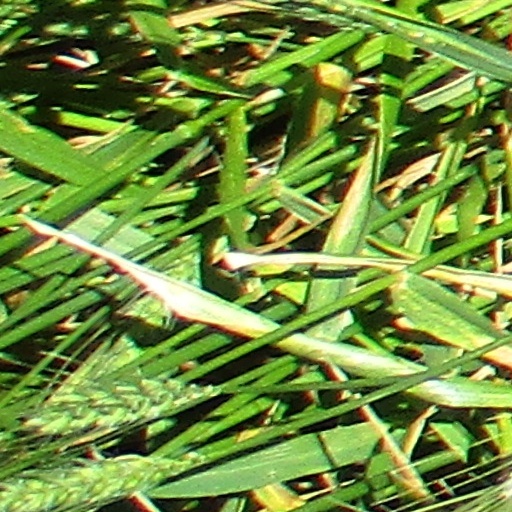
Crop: wheat